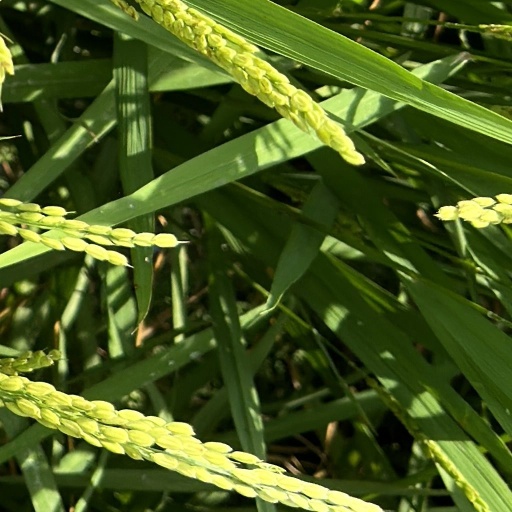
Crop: rice